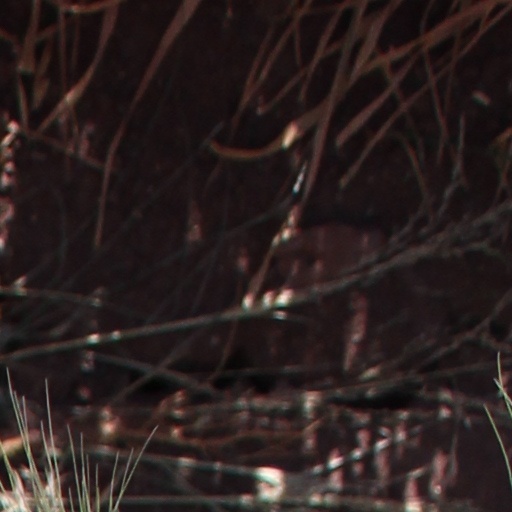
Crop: wheat